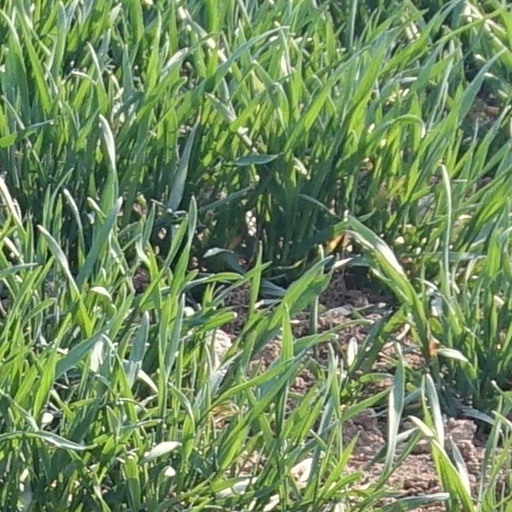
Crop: wheat